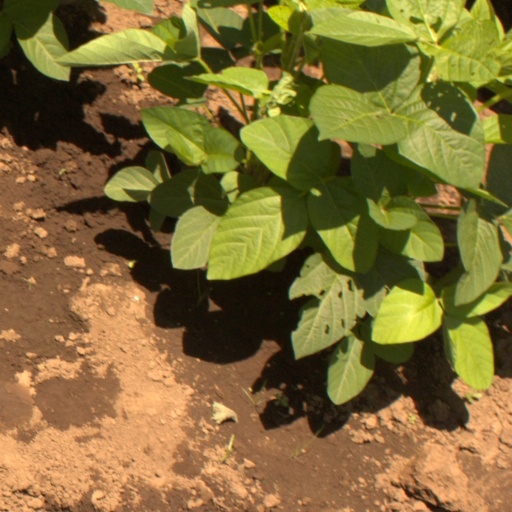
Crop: soybean